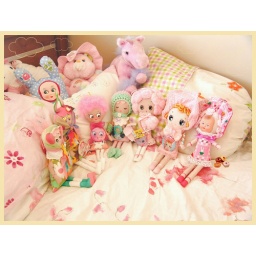
The girls sitting around having a chat on Lily's bed.